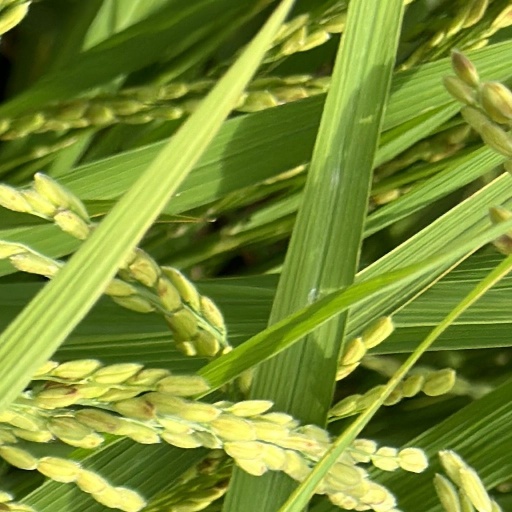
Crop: rice